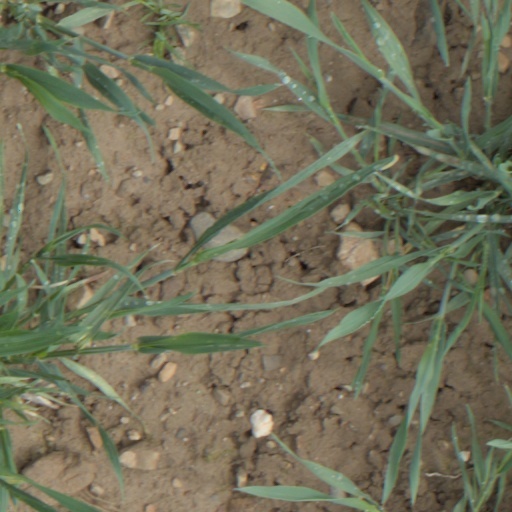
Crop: wheat